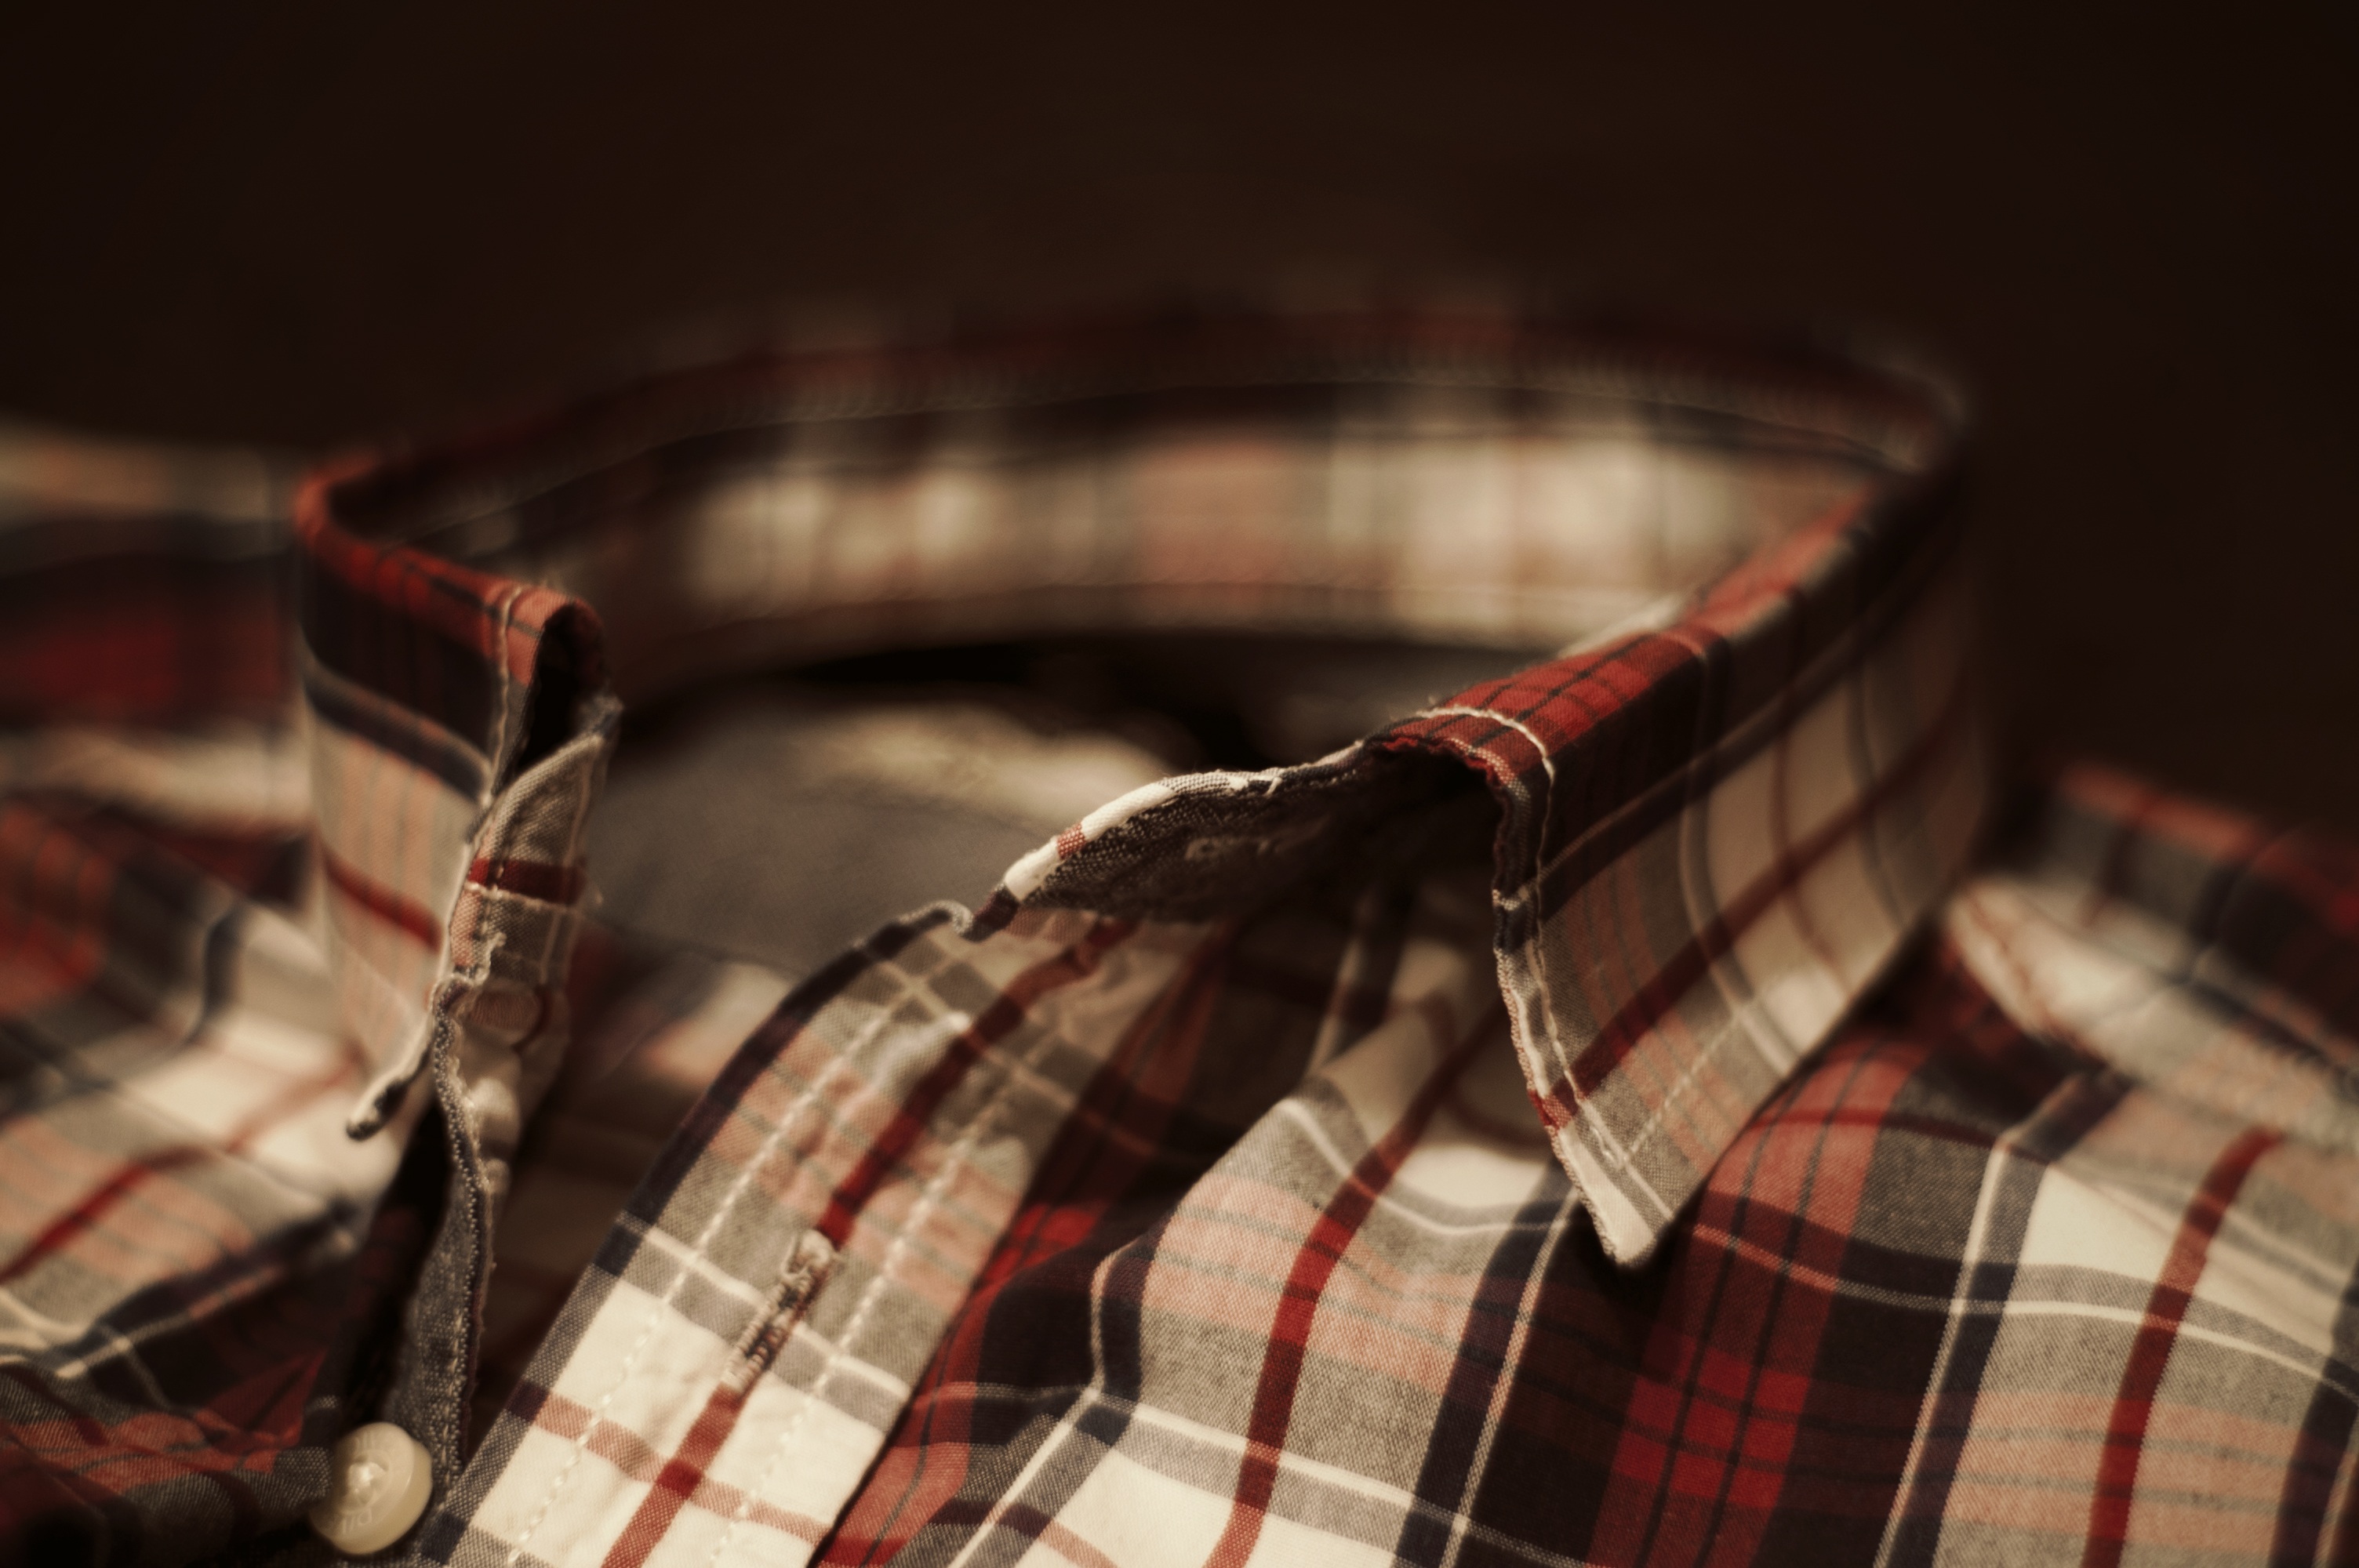
hand, photography, pattern, red, macro, fashion, business, black, closeup, cloth, shirt, garment, collar, close up, textile, men, design, glasses, style, elegant, cotton, outfit, clothes, shape, wear, fashion accessory, fabri